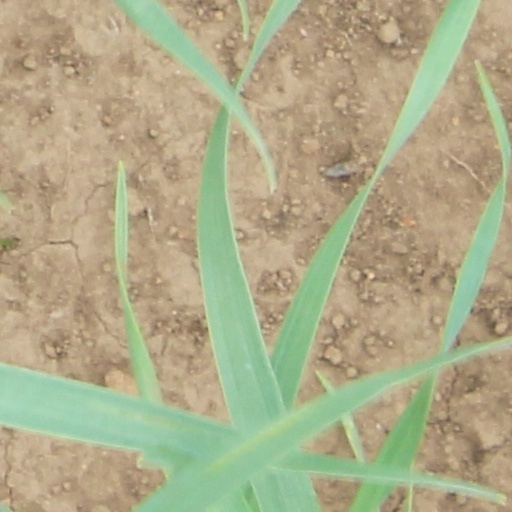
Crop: wheat